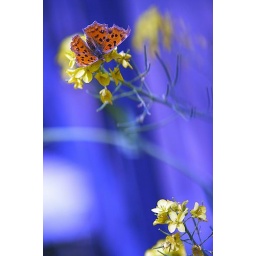
a butterfly in the flowers